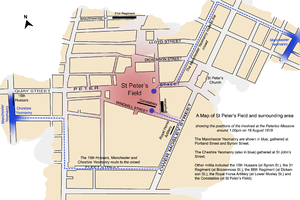
Le massacre de Peterloo eut lieu le 16 août 1819 sur le terrain de St Peter's Fields à Manchester en Angleterre lorsque la cavalerie chargea une manifestation pacifique de 60 000 à 80 000 personnes rassemblées pour demander une réforme de la représentation parlementaire.